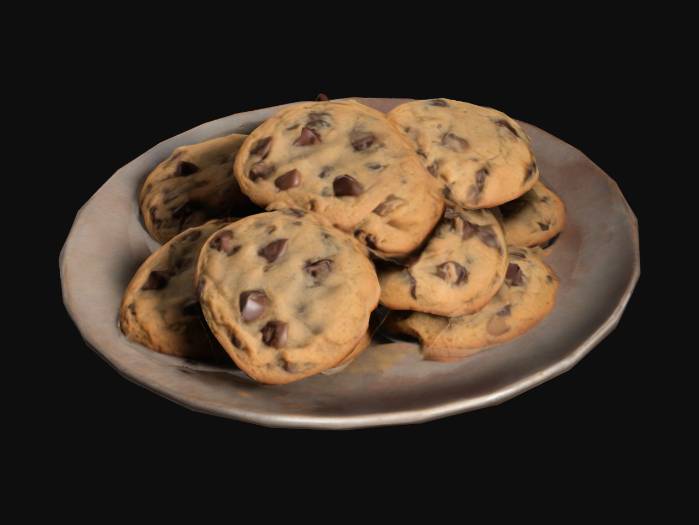
미적 점수 (1~10점): 4